Cleveland

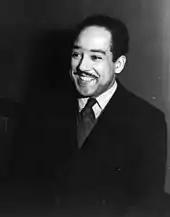
Jazz poet and resident Clevelander Langston Hughes

Cleveland's location on the Cuyahoga River and Lake Erie has been key to its growth as a major commercial center. Steel and many other manufactured goods emerged as leading industries. The city has since diversified its economy in addition to its manufacturing sector.